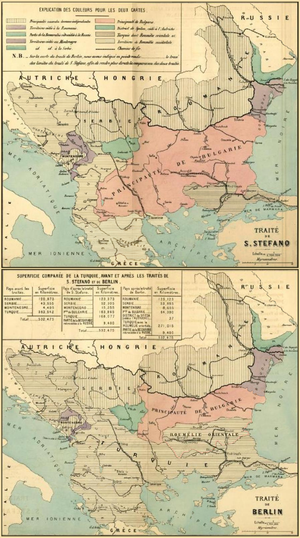
Cartes des traités de San-Stefano et de Berlin, 1878
La guerre russo-turque de 1877-1878 est un conflit qui oppose l'Empire ottoman à l'Empire russe, allié à la Roumanie, à la Serbie et au Monténégro. C'est le premier conflit ayant comme toile de fond le panslavisme, assignant à la Russie le devoir de libérer les peuples slaves encore sous la domination turque et de constituer une confédération panslave.
Le traité de Berlin est l'acte final du congrès de Berlin, présidé par Otto von Bismarck, chancelier de l'Empire allemand.
Le congrès des Nations dit de Berlin est une conférence diplomatique tenue à Berlin, du 13 juin au 13 juillet 1878, par les représentants des puissances européennes, à la suite des efforts de Benjamin Disraeli pour réviser le traité de San Stefano.
Le traité de San Stefano est une convention imposée par l'Empire russe à l'Empire ottoman grâce à ses victoires dans la guerre russo-turque de 1877-1878.